Price D. Rice

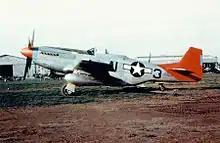
The Tuskegee Airmen's aircraft had distinctive markings that led to the name, "Red Tails."

Born on October 22, 1916, in Shelby, North Carolina, Cleveland County, Rice was raised in Montclair, N.J.